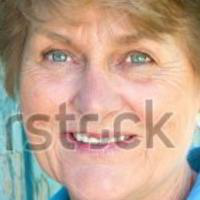
Age group: age 66-80